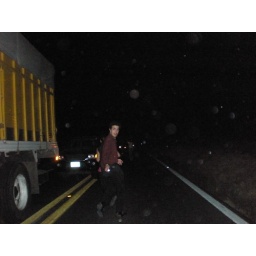
truck accident in mid highway. we had to stop the car and wait for 1 hour. lot of fun.